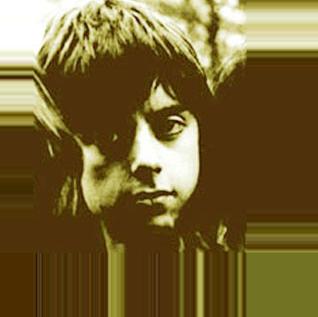
Age: 19